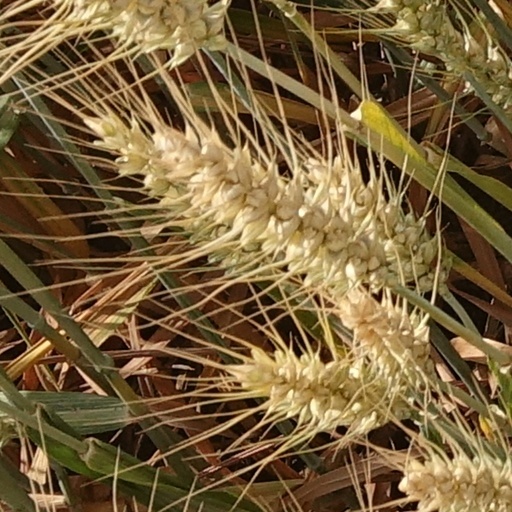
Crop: wheat